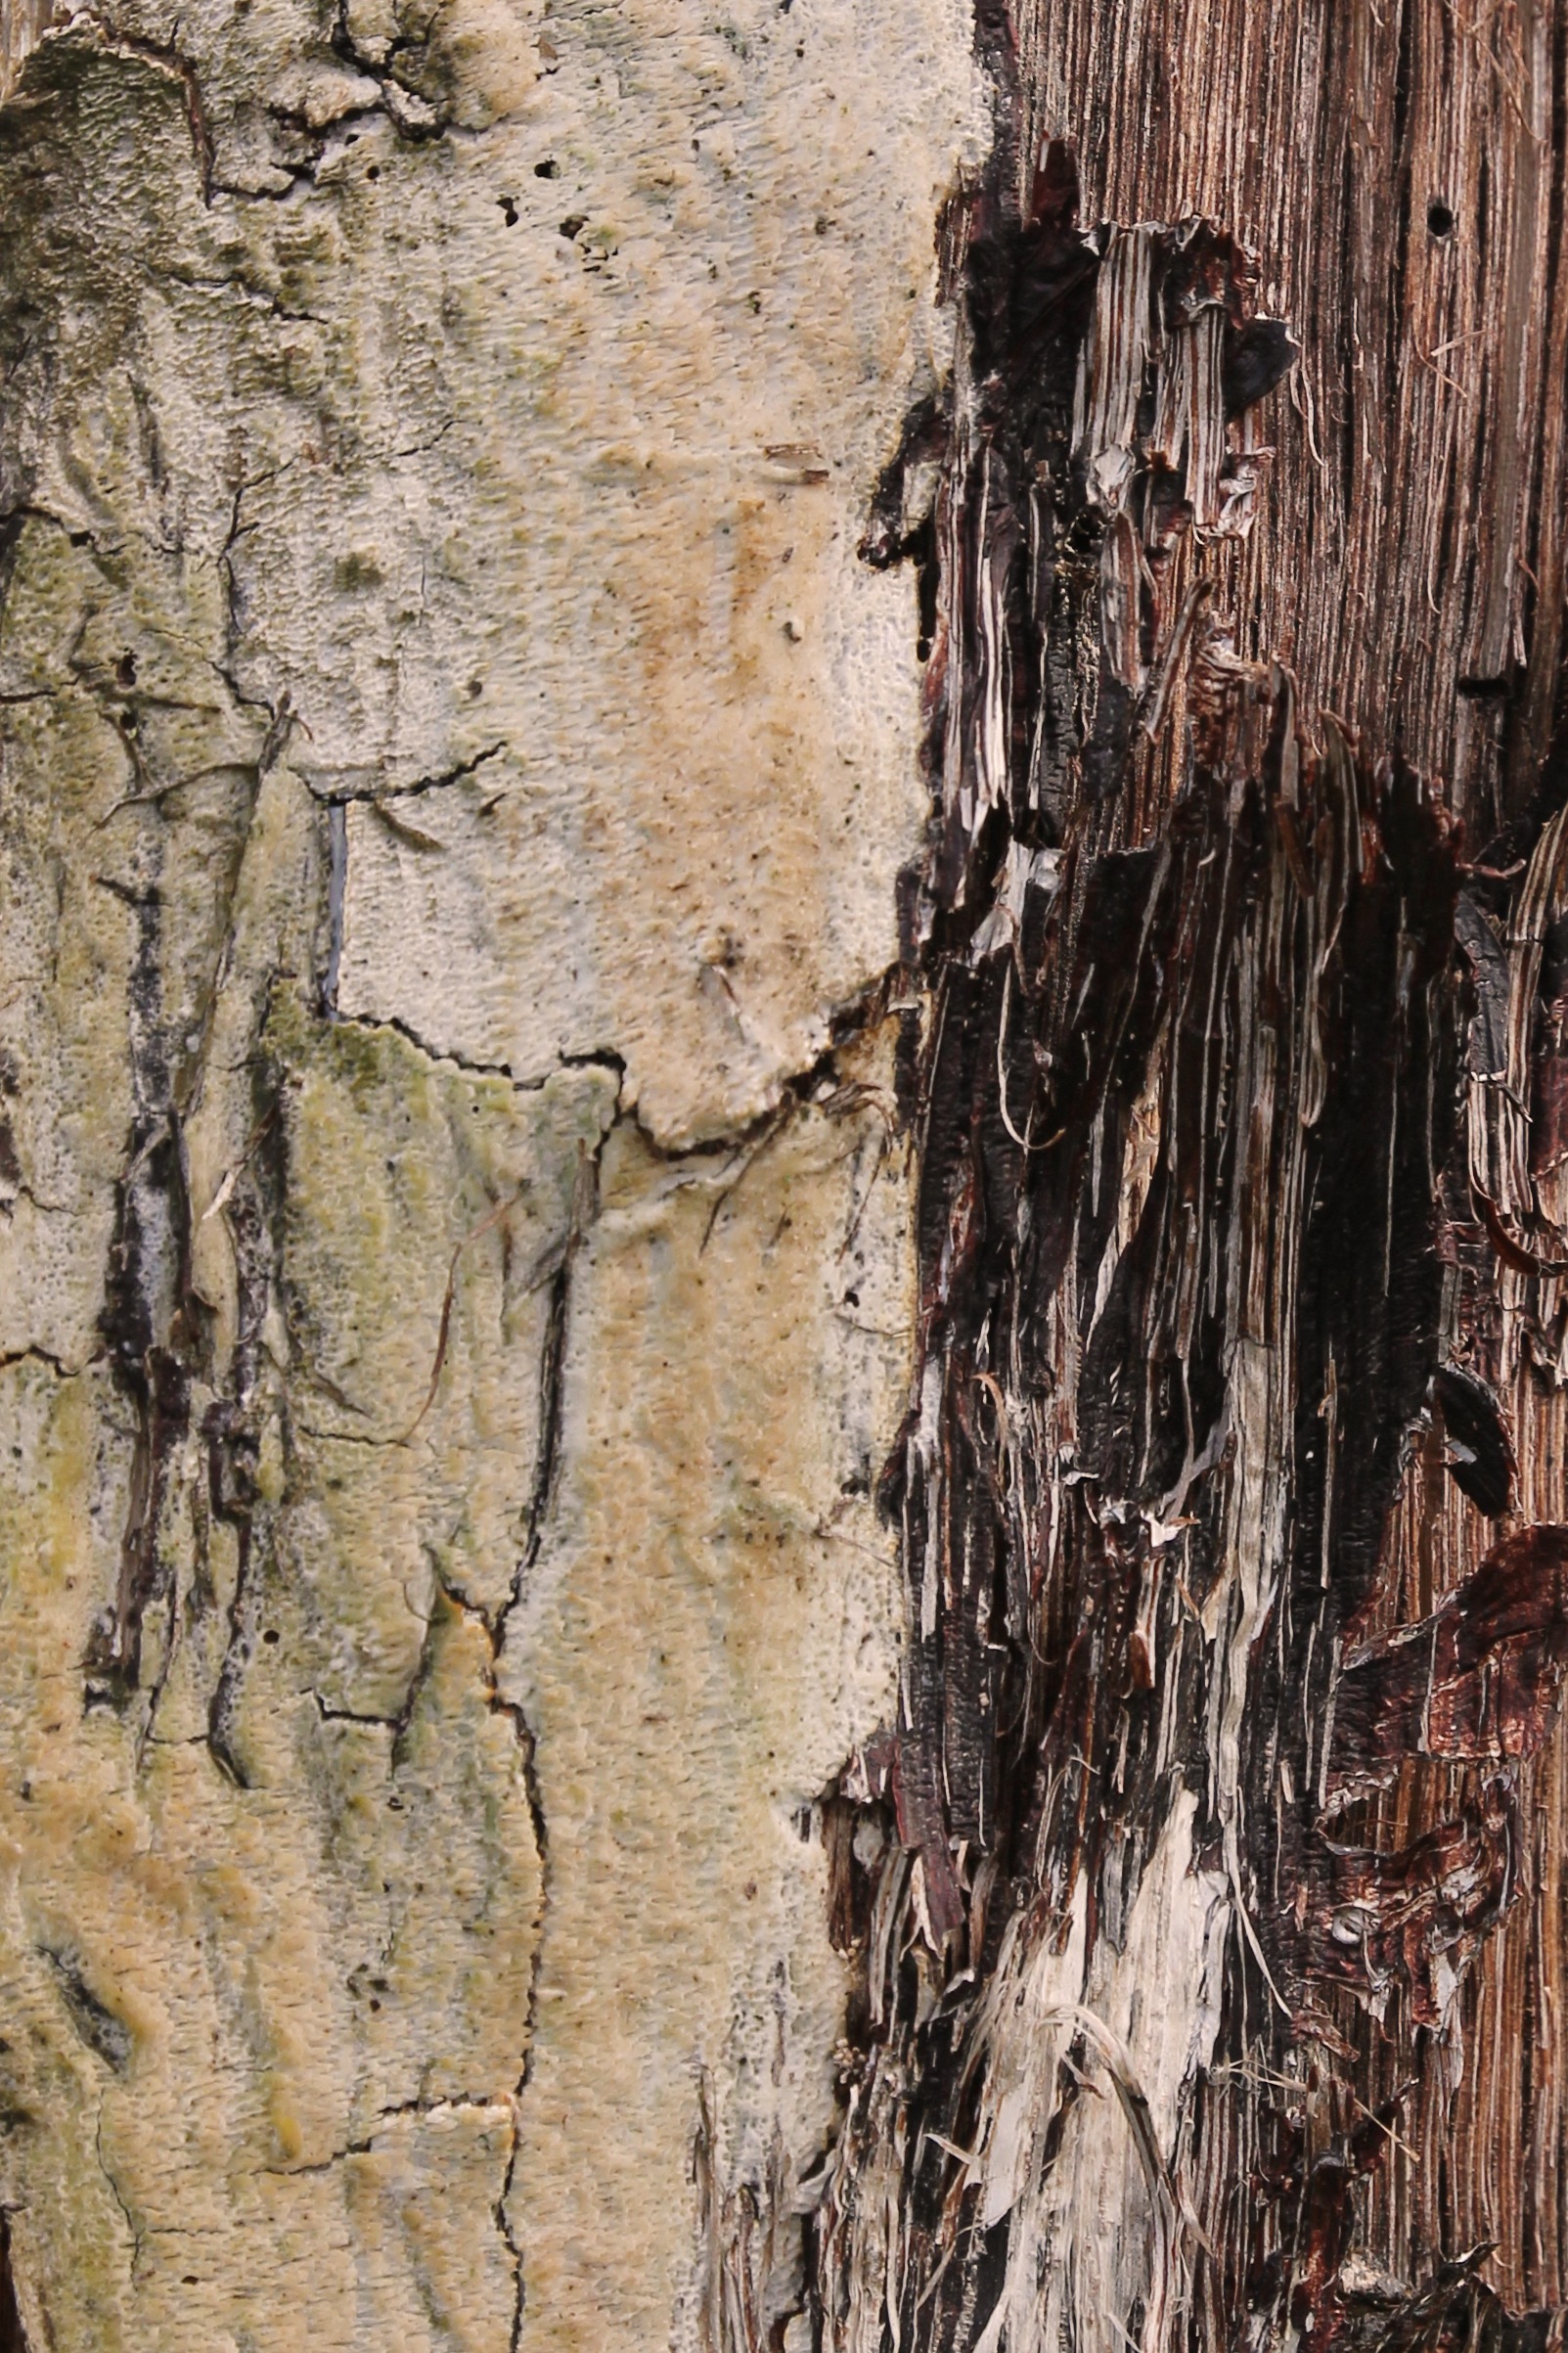
tree, rock, branch, light, structure, plant, wood, texture, trunk, wall, formation, shadow, soil, terrain, weathered, geology, ancient history, woody plant